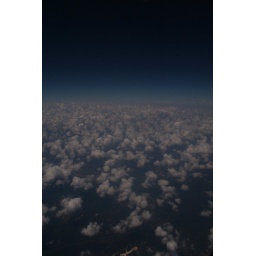
sky above the clouds (for my mom)